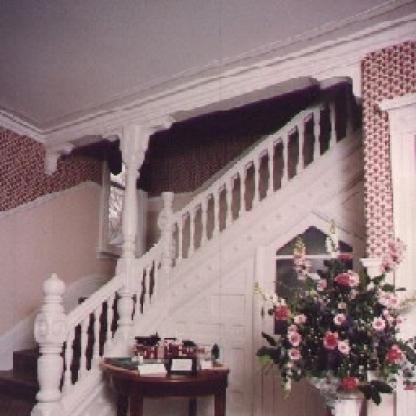
Scene: Indoor